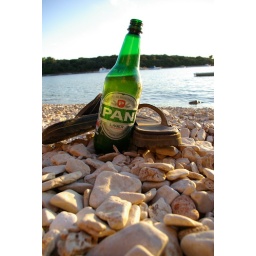
A bottle of beer and a sunset on the coast of croatia in late august....